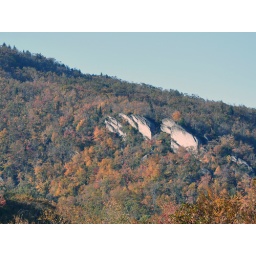
I liked the rock face sticking out above the trees.